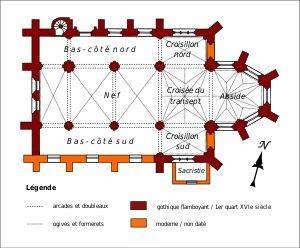
L'église Saint-Martin est une église catholique paroissiale située à Maimbeville, dans le département de l'Oise, en France. Elle a été construite sous une seule campagne pendant la première moitié du XVIᵉ siècle, dans le style gothique flamboyant. À l'extérieur, le clocher trapu et la faible hauteur des murs des bas-côtés suggèrent une modeste église rurale, et les fenêtres sans remplage évoquent une construction rustique. Le transept et l'abside autrement plus élancés paraissent en décalage avec les parties occidentales. À l'intérieur, l'église Saint-Martin s'avère tout au contraire homogène, mais également inachevée. La nef est tout aussi élevée que le chœur, et la largeur du vaisseau central est considérable. Les grandes arcades, les piliers ondulés et les voûtes d'ogives des parties orientales sont très soignés. Ainsi c'est l'ambition du projet architectural qui empêcha certainement le voûtement de la nef et des bas-côtés, et retarda l'exécution du bas-côté sud, tandis que les fenêtres semblent bien avoir possédé des réseaux flamboyants, qui semblent seulement avoir disparu.